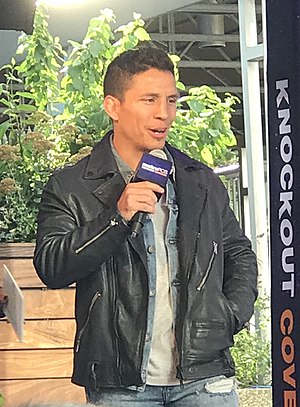
Joseph Benavidez
Benavidez i 2017
Joseph Rolando Benavidez er en amerikansk MMA-udøver. Efter at have kæmpet på mindre stævner, mens han arbejdede med seriegrafi i Las Cruces, New Mexico, sluttede han sig til Urijah Faber's Team Alpha Male i 2007. Siden da har han kæmpet i Dream og mere for nylig World Extreme Cagefighting. Han kæmper i øjeblikket som fluevægter i Ultimate Fighting Championship. Hans kampstil har draget sammenligninger til træningspartner og tidligere WEC fjervægtmester Urijah Faber. I september, 2018, er han #3 på den officielle UFC fluevægt-rangliste og rangeret #2 fluevægter i verden af Sherdog. Den 27. april, 2010, erklærede borgmesteren og byrådet i Las Cruces, 27. aril, som Josef Benavidez Dag i Las Cruces.